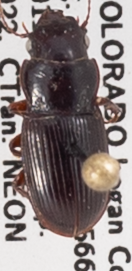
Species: Cratacanthus dubius
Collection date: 2022-07-13
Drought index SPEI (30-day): -1.362
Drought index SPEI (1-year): -2.09
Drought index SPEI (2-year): -1.69